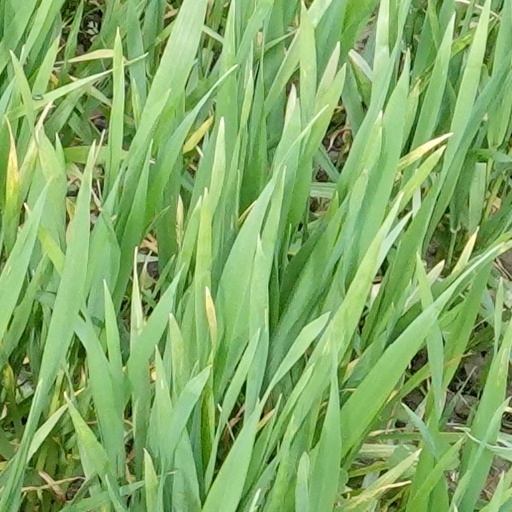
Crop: wheat